Mamarce Oinochoe

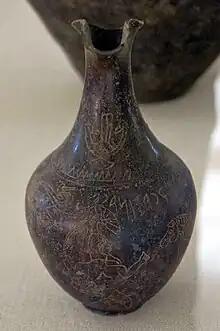
Mamarce Oinochoe, Würzburg

The Mamarce Oinochoe is an Etruscan vessel of art historical significance which is dated to around 640/20 BC. Today the oinochoe is kept in Martin von Wagner Museum in Würzburg, where it has the inventory number "H 5724".